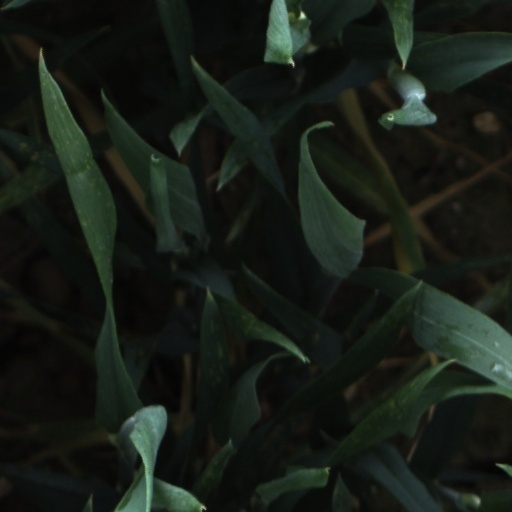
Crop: wheat